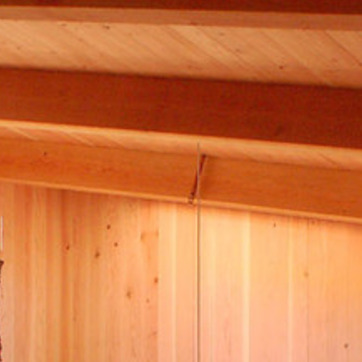
Material: wood